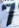
Number: 7